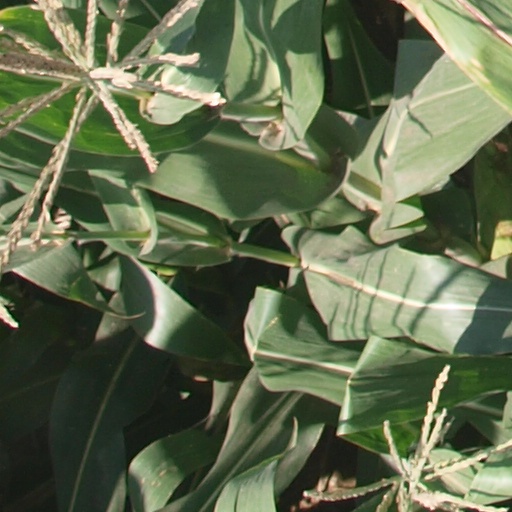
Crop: maize; corn